Prussian Quartets (Mozart)

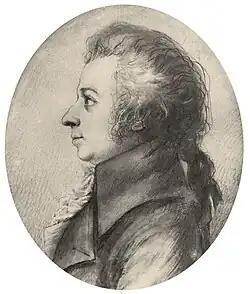
Stock's 1789 miniature of Mozart

The Prussian Quartets are a set of three string quartets, nos. 21–23 (K. 575, 589, 590), nicknamed 'Prussian', composed by Wolfgang Amadeus Mozart between 1789 and 1790 and dedicated to the King of Prussia, Friedrich Wilhelm II. They were posthumously published in December 1791 by Artaria as Op. 18, only a few weeks after Mozart's death. Although not considered on a par with the earlier, more famous Haydn Quartets (K. 387, 421, 428, 458, 464, 465), these pieces are noted for their beauty, equilibrium amongst the instruments and the exceptional prominence and cantabile nature of the cello part (the instrument played by the king himself). These are also the only pieces in this genre that Mozart composed 'to order', i.e. as a commission from a royal patron.